Duane Eubanks

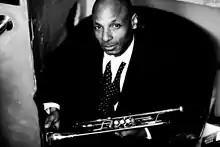
Duane Eubanks at Smalls Jazz Club NYC, May 2014

Duane Eubanks (born January 24, 1969, in Philadelphia) is an American jazz trumpeter and flugelhornist, known for his participation in Dave Holland's big band. He is the younger brother of Kevin Eubanks and Robin Eubanks. He also has a twin, Shane Eubanks.